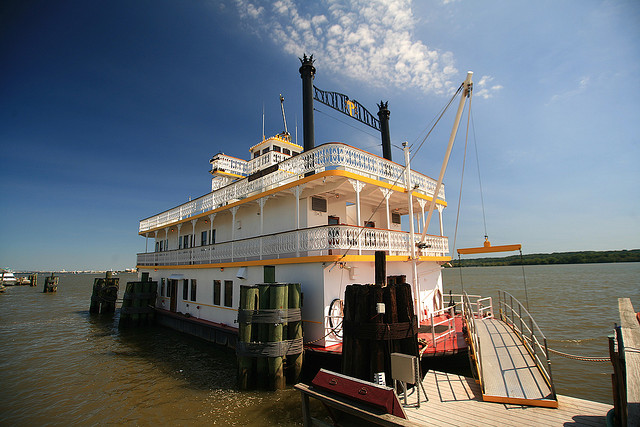
A yellow and white boat  parked near the dock on the water.

A big white boat out on the water.

A boat docked on a wooden dock out on water.